Hundred Years' War

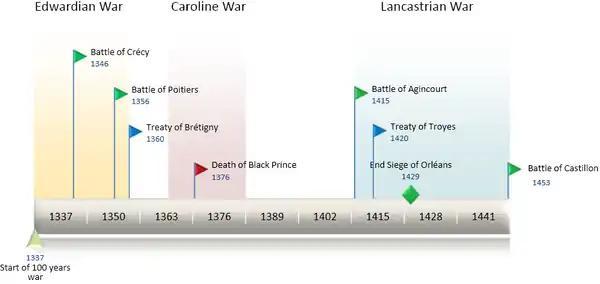
A timeline of the key events of the Hundred Years' War

The root causes of the conflict can be traced to the crisis of 14th-century Europe. The outbreak of war was motivated by a gradual rise in tension between the kings of France and England over territory; the official pretext was the interruption of the direct male line of the Capetian dynasty.